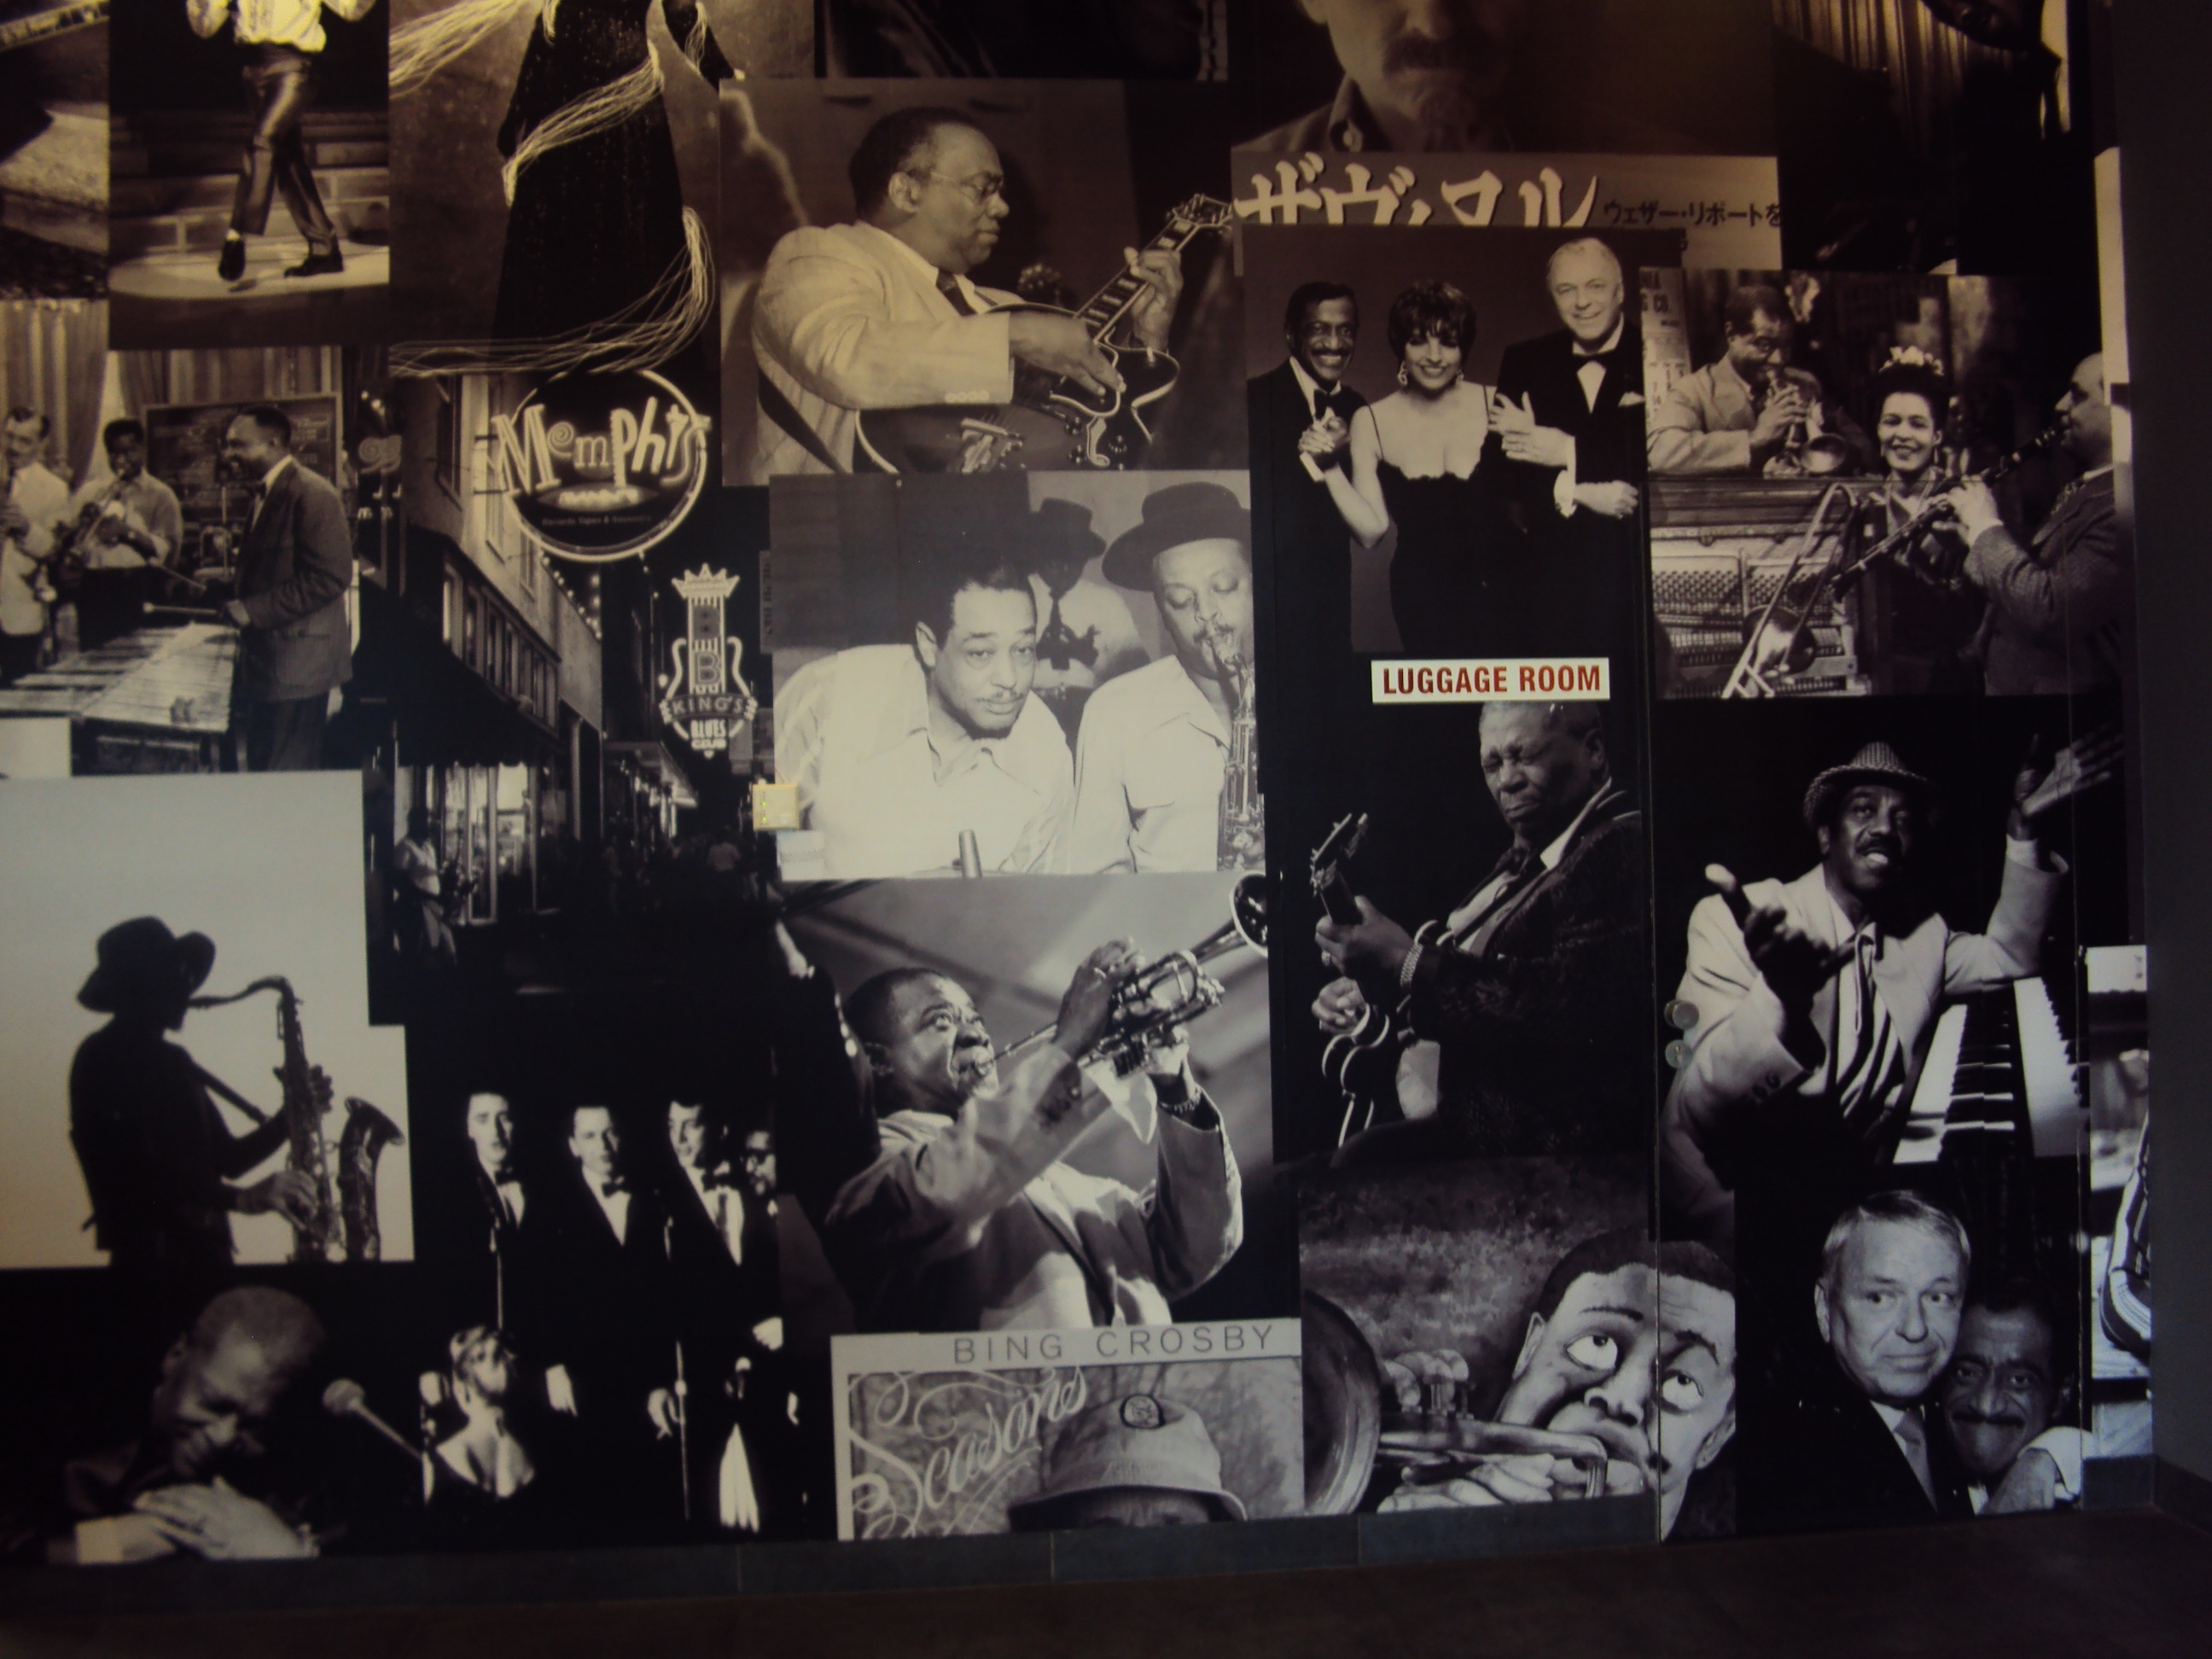
music, musician, black, jazz, photograph, frank sinatra, sammy davis, lisa minelli